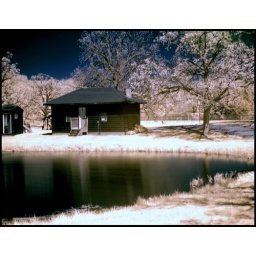
Small house on the water in the park in Woodstock, Illinois. Used infrared filter in the summertime to get some interesting effects.